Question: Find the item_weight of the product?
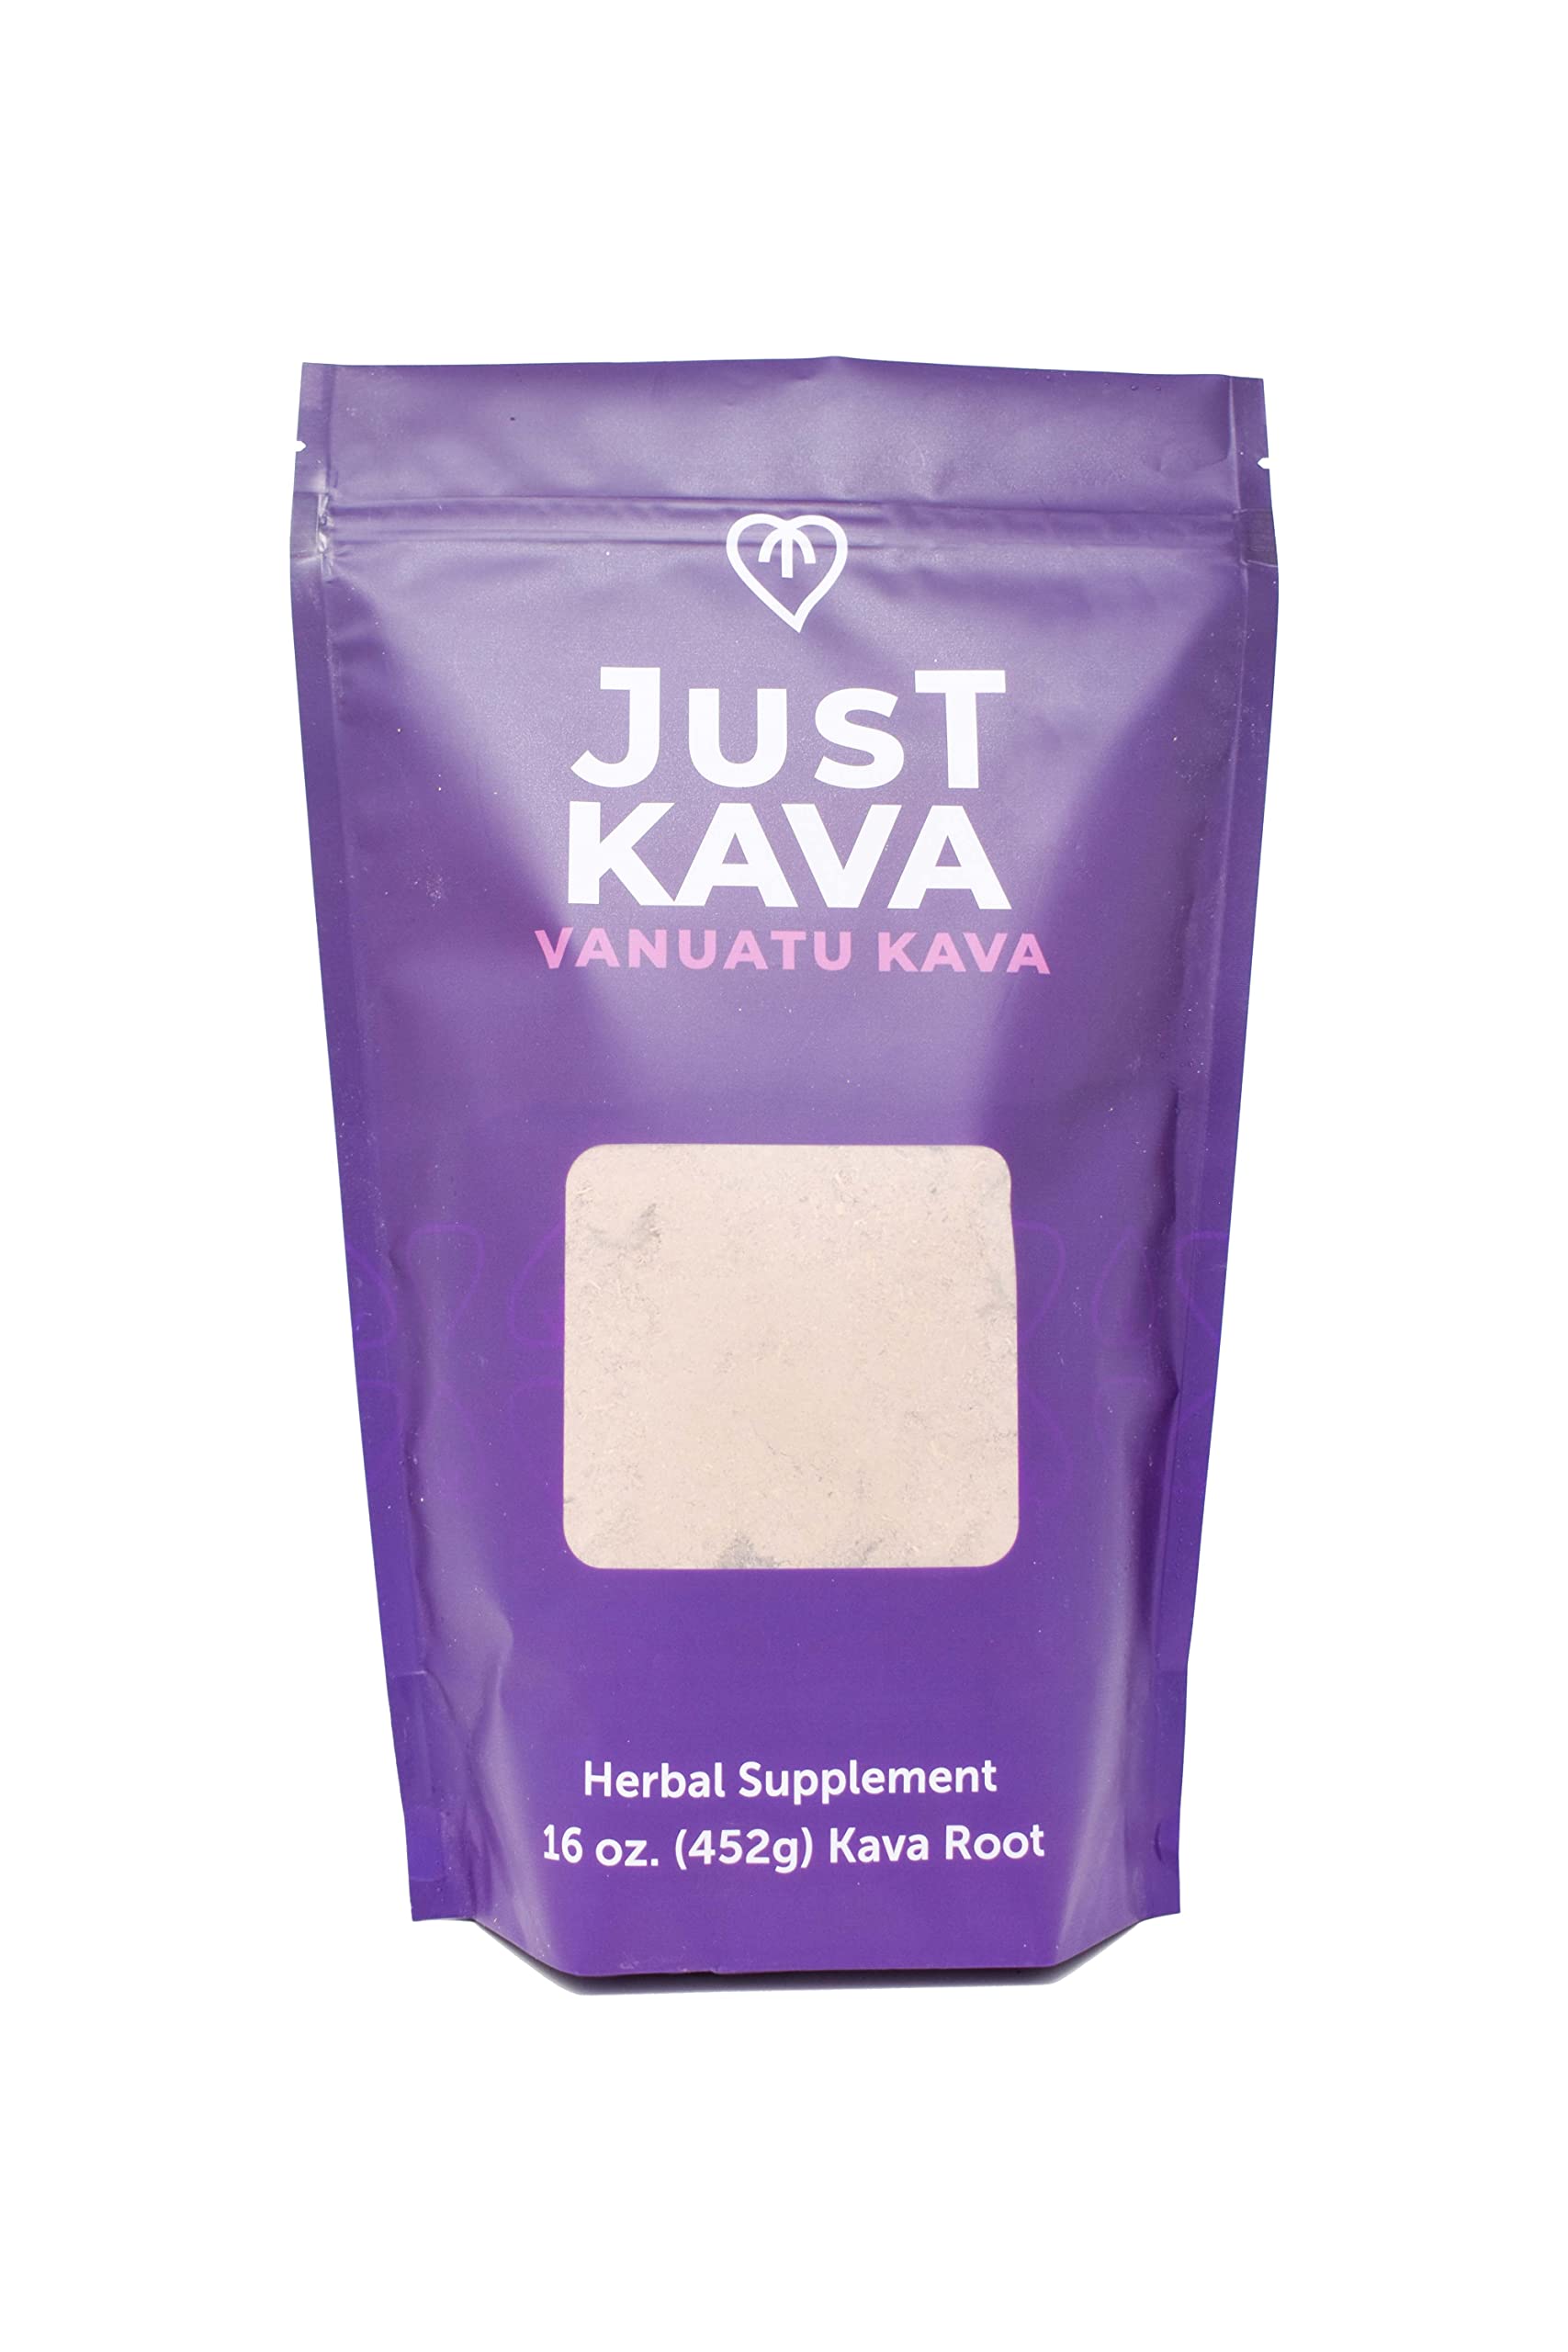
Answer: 452.0 gram